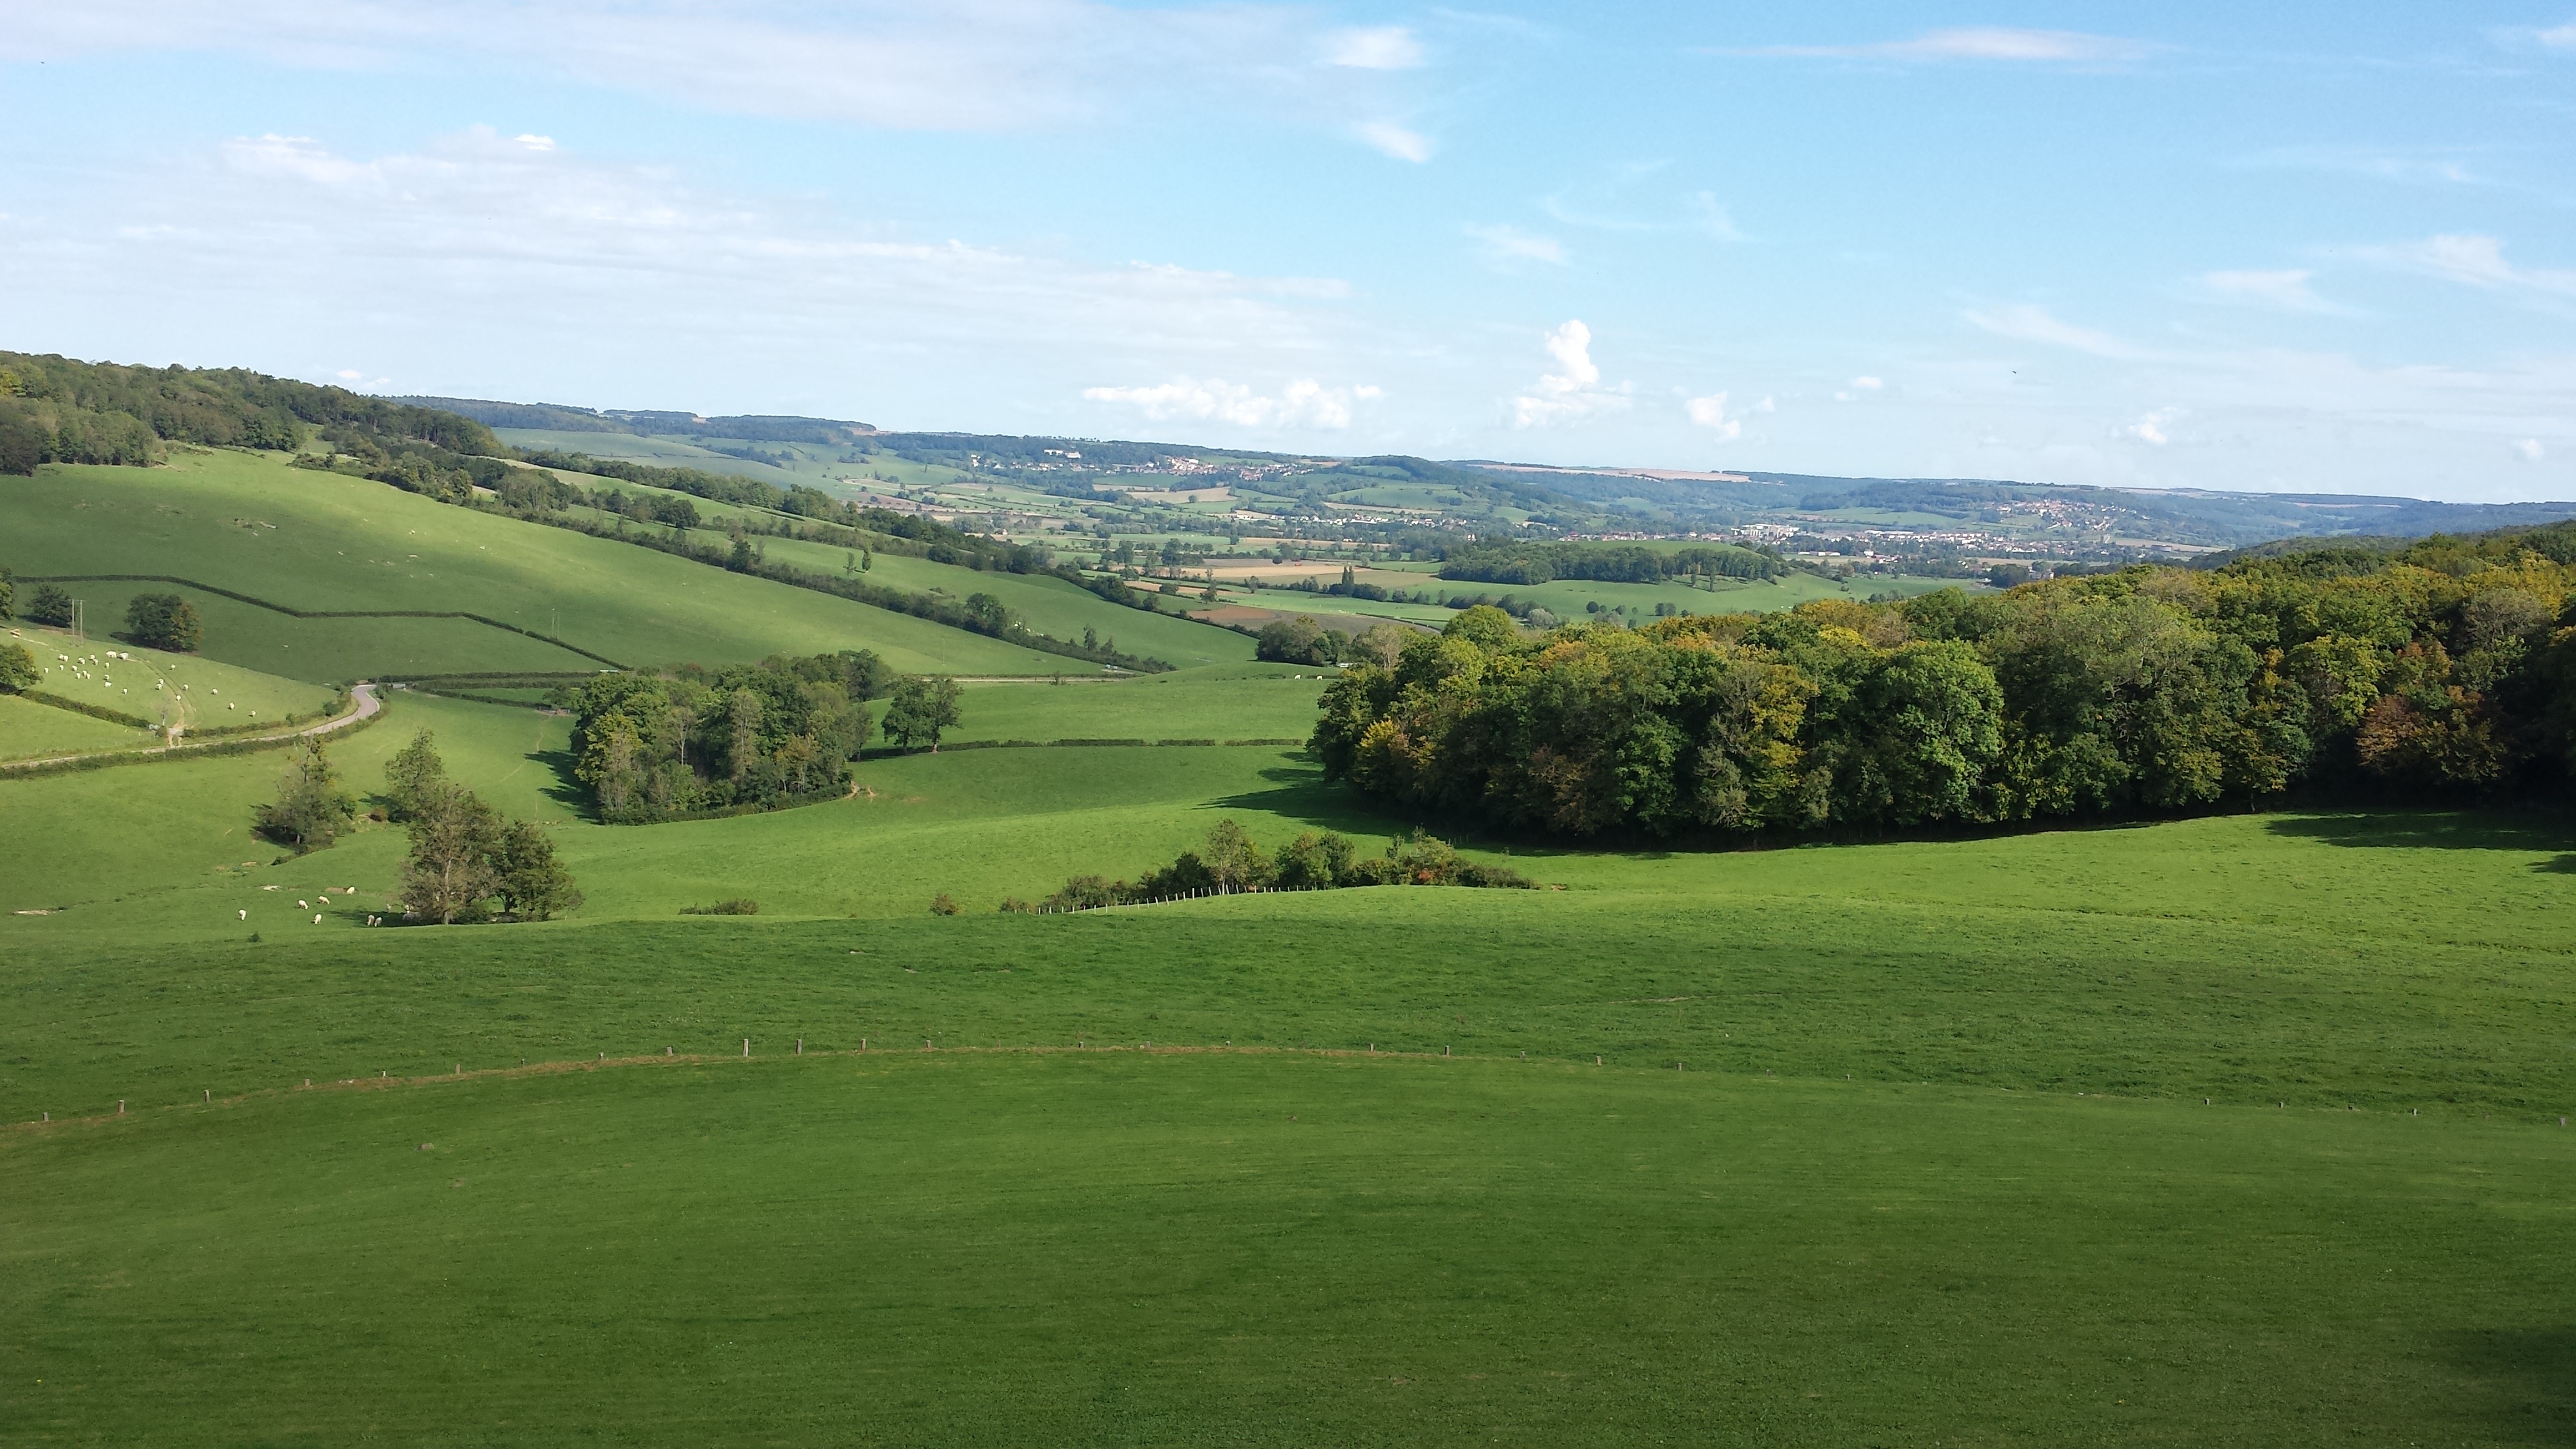
landscape, grass, structure, field, lawn, meadow, hill, valley, green, pasture, castle, plain, golf course, golf club, grassland, plateau, estate, rural area, burgundy, aerial photography, geographical feature, sport venue